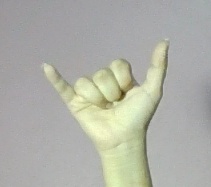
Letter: ya